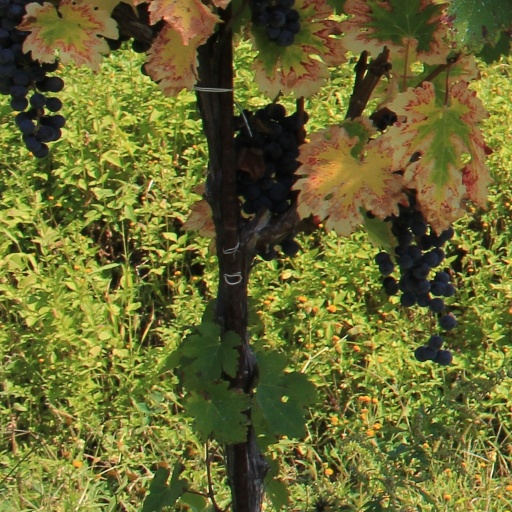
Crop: grape